Everything but the Truth

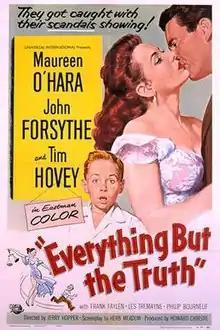

Everything but the Truth is a 1956 American Eastmancolor comedy film directed by Jerry Hopper and starring Maureen O'Hara, John Forsythe and Tim Hovey. Much of the film score was composed by Henry Mancini. It was produced and distributed by Universal Pictures.